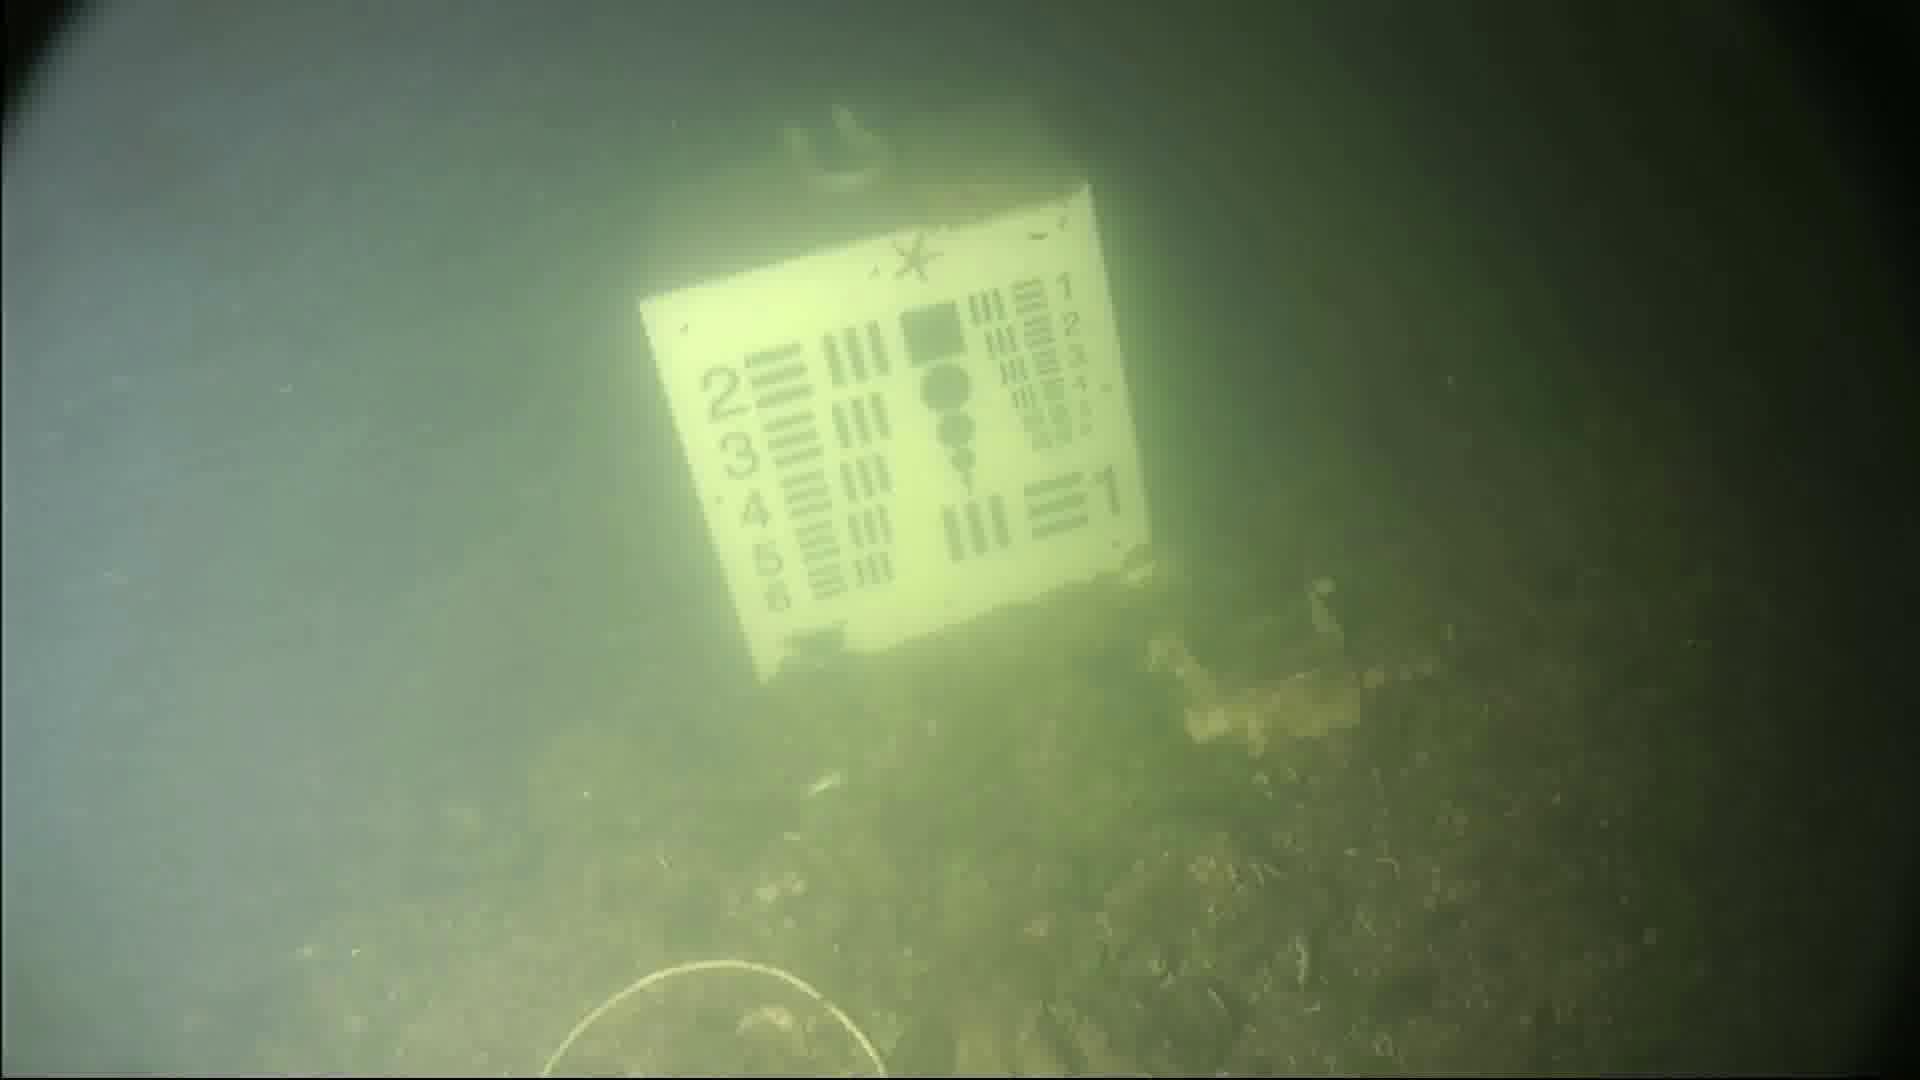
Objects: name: starfish
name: crab